Convoy Faith

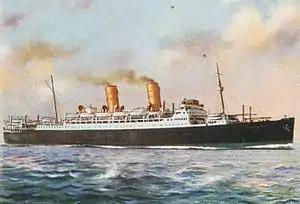
SS "Duchess of York"

"California" was a liner that had spent the first years of the war as an armed merchant cruiser before being converted to a troopship. She had previously carried troops to Bombay in India as part of convoys WS 22 and 26. She returned to the Clyde from Gibraltar on 4 June as part of Convoy MFK 15 and spent the next month docked in Glasgow undergoing repairs. Once this work was complete, "California" began to embark 470 personnel bound for West Africa on 4 July. She was to be accompanied on this voyage by SS "Duchess of York", which had been tasked with carrying 600 Royal Air Force personnel and civilians to West Africa, but had missed an earlier convoy owing to electrical problems. Like "California", "Duchess of York" was a pre-war liner which had been converted to a troopship. Prior to the ships' departure it was decided to use "Duchess of York" to transport elements of the 5th (West Africa) Brigade to Bombay after the ships arrived at Freetown, while "California" would instead carry other West African personnel to the Middle East.